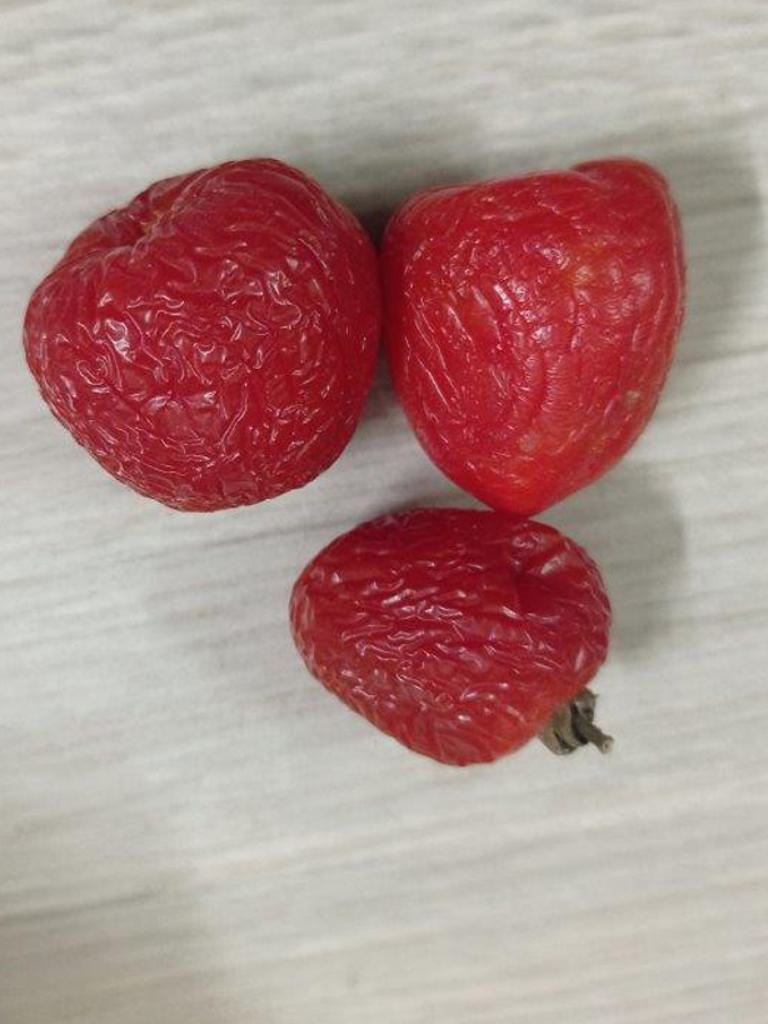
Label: Rotten